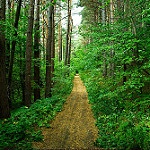
Scene: Outdoor